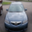
Label: automobile